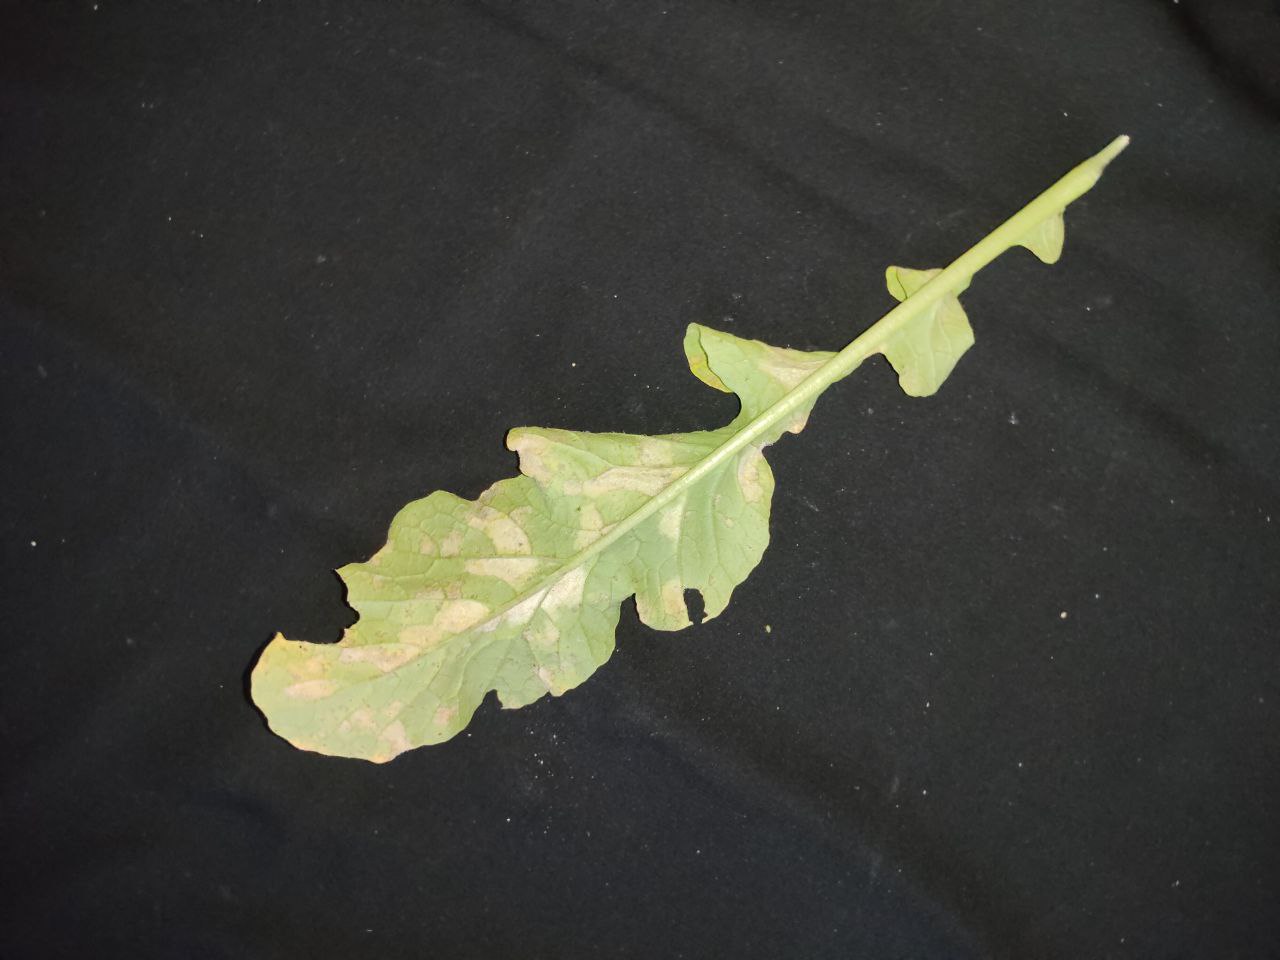
Label: Mosaic virus